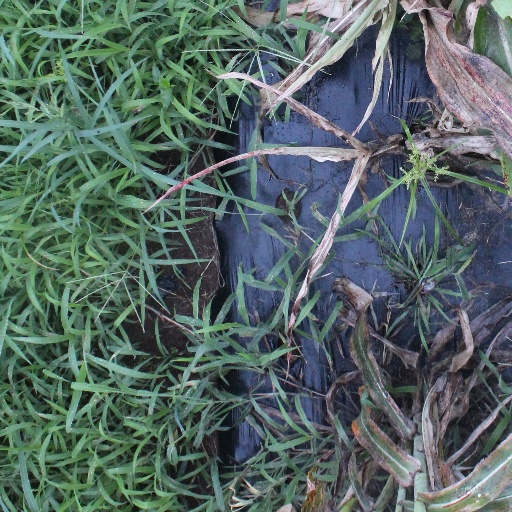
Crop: sorghum